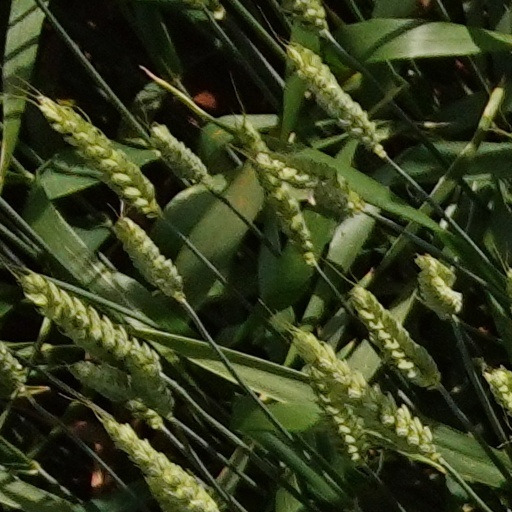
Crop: wheat